Answer in natural language. Considering the relative positions, where is blurry image (highlighted by a blue box) with respect to Doorway (highlighted by a red box)? Choose between the following options: below or above
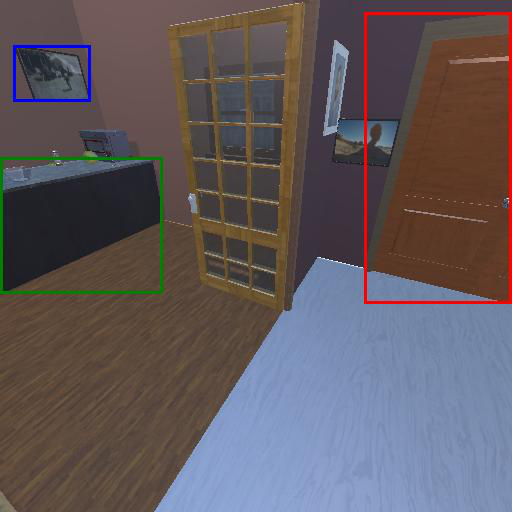
<answer>above</answer>